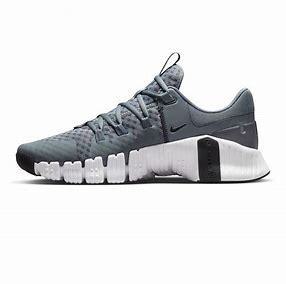
Brand: Nike
Model: Free Metcon 5